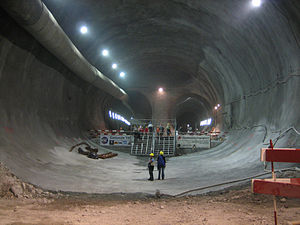
Gotthard-Basistunnelen / Konstruktion
Forgrening: Multifunktionsstationen Faido, med tunnelrørene i baggrunden.
Gotthard-Basistunnelen er en jernbanetunnel i Schweiz der blev indviet d. 1. juni 2016 efter 17 års konstruktionsarbejde. Med en længde på 57 km og en total længde på 153,5 km er det den længste tunnel i verden, foran den tidligere rekordindehaver, Seikantunnelen. Projektet består af 2 separate tunnelrør, hver med ét spor. Tunnelen er en del af det schweiziske AlpTransit-projekt, som også omfatter Lötschberg-Basistunnelen mellem kantonerne Bern og Valais. Ligesom ved Lötschberg-tunnelen er motivationen for anlæggelsen at undgå stejle bjergkurver og etablere en direkte rute, egnet til højhastighedstog og tunge godstog. Den forventes at formindske den nuværende rejsetid mellem Zürich og Milano med en time, når den indgår i togtrafikken fra vinterkøreplanens ikrafttræden d. 11. december 2016. De to portaler vil være nær landsbyerne Erstfeld i Kanton Uri og Bodio i Kanton Ticino.